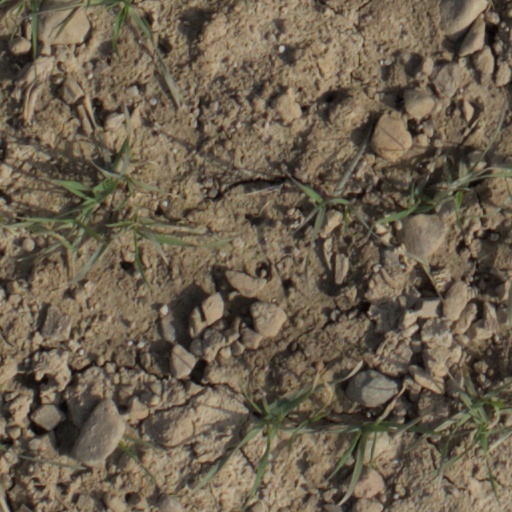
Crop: wheat